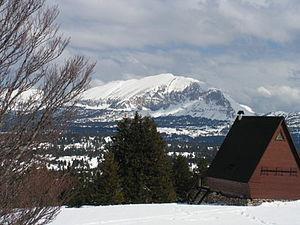
Le Grand Veymont, situé sur la commune de Gresse-en-Vercors, est le point culminant du massif du Vercors.
Le col de Rousset est un col routier à 1 249 mètres d'altitude situé dans le massif du Vercors, sur le département de la Drôme. Il accueille aussi bien des cyclistes et motards l'été que des skieurs l'hiver.